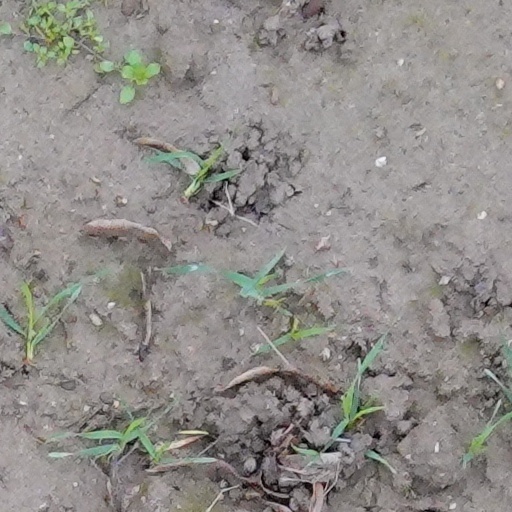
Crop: wheat